Tahar Cheriaa

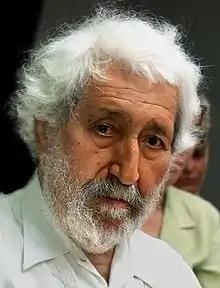
Taher Cheriaa in 2008

Tahar Cheriaa (January 5, 1927 – November 4, 2010) was a Tunisian film critic and the founder of the Carthage Film Festival in 1966, the first Panafrican and Panarab film festival.